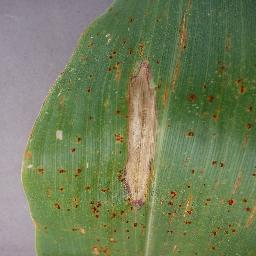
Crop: corn
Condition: (maize)_northern_blight